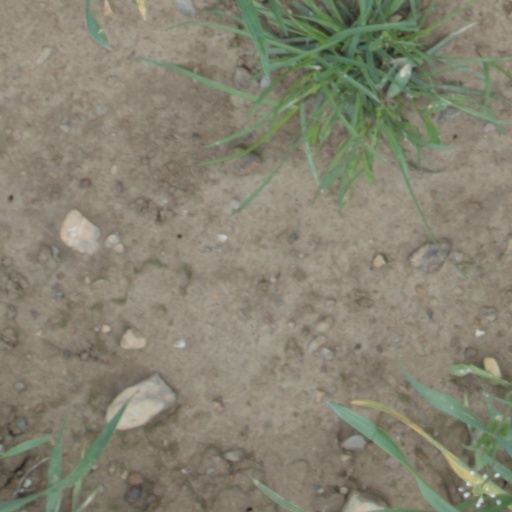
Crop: wheat